Anolis grahami

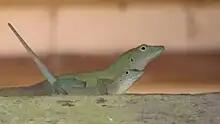
Two lizards mating

Like all "Anolis" species Graham's anole is highly territorial. When confronted by another male, a male Graham's anole will extend its bright orange dewlap and bob its head and abdomen up and down as if doing push-ups; if the intruding male does not withdraw then a chase will ensue and if one lizard is not chased away then a fight may occur. The victor gains rights to the territory. Their territorial threat display is also used by male lizards to attract females.